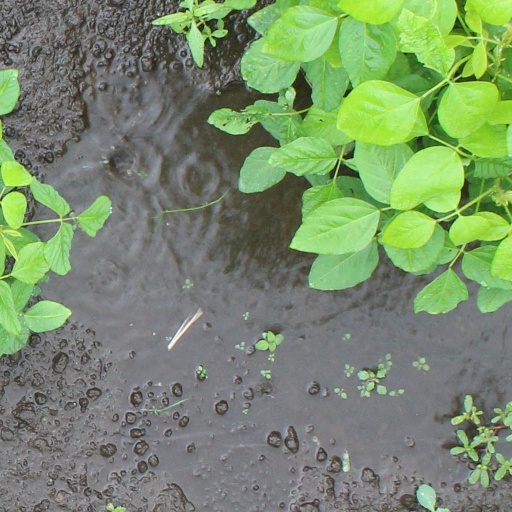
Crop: soybean